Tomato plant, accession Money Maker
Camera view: horizontal (90 deg, fisheye); turntable rotation: 210 degrees
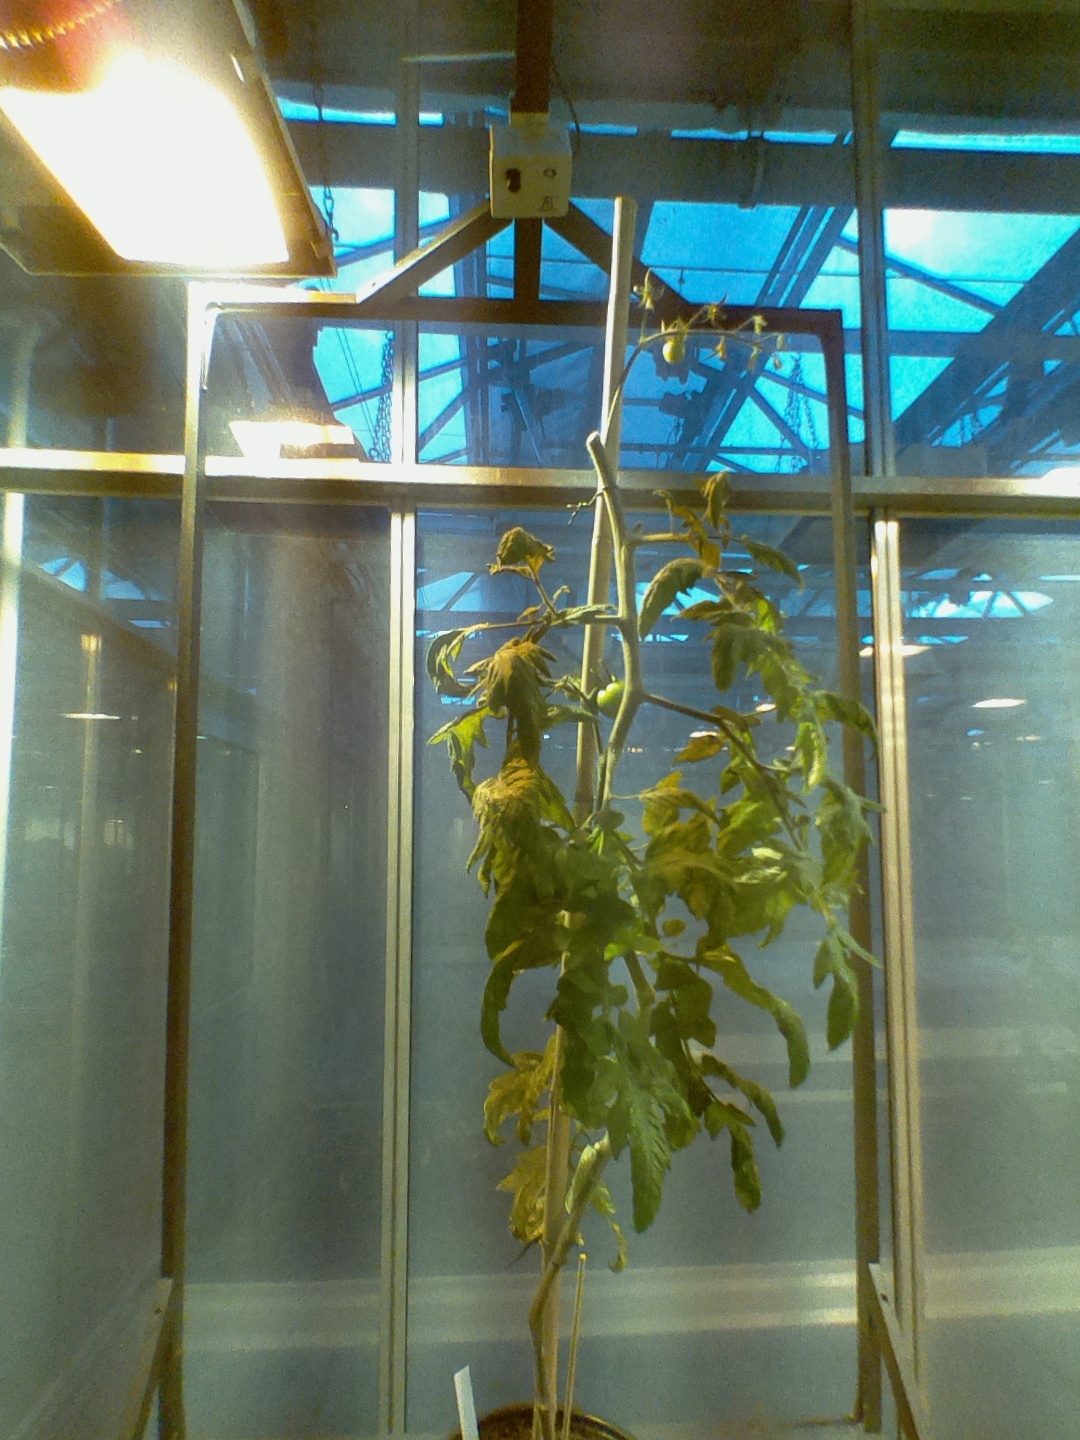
BBCH growth stage 75: 50%-60% of final fruit size